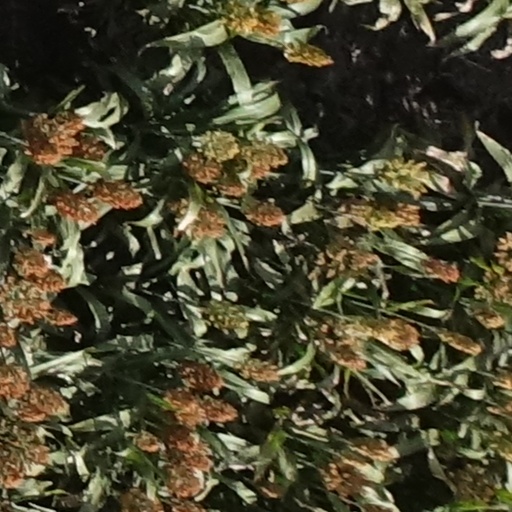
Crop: sorghum